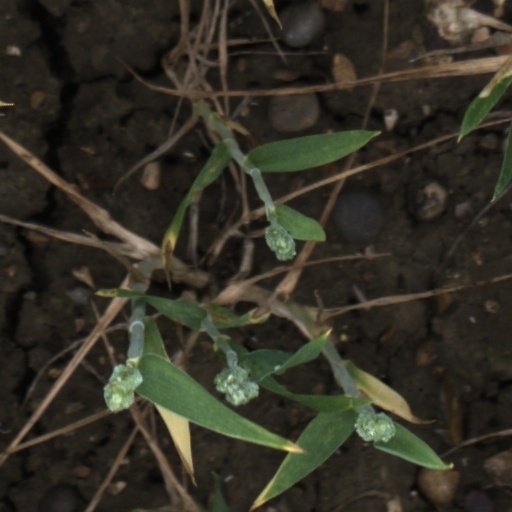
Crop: wheat